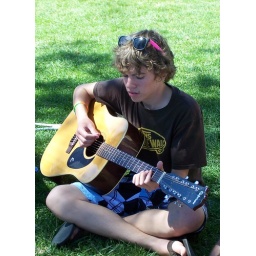
Riley and many others were constantly sitting in a circle on the grass, worshipping, and developing some serious guitar skills.